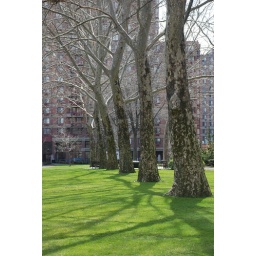
near 30 river road ... a park with trees and shadows formed because of the sun that peeks sometimes